Astor Place

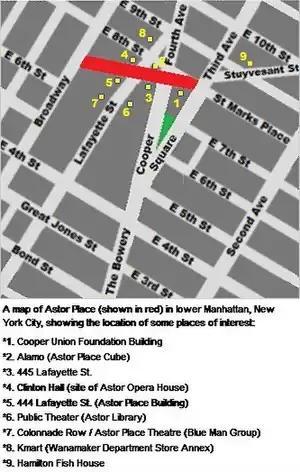

Astor Place is a street in NoHo/East Village, in the lower part of the New York City borough of Manhattan. It is divided into two sections: One segment runs from Broadway in the west (just below East 8th Street) to Lafayette Street, and the other runs from Fourth to Third Avenues. The street encompasses two plazas at the intersection with Cooper Square, Lafayette Street, Fourth Avenue, and Eighth Street – Alamo Plaza and Astor Place Station Plaza. "Astor Place" is also sometimes used for the neighborhood around the street. It was named for John Jacob Astor (at one time the richest person in the United States), soon after his death in 1848. A $21 million reconstruction to implement a redesign of Astor Place began in 2013 and was completed in 2016.